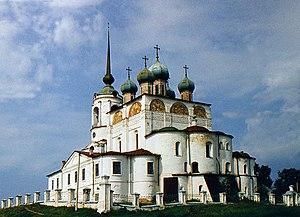
La famille Stroganov ou Strogonov ou Stroganoff, était une famille de commerçants, d'industriels, de propriétaires fonciers, et d'hommes d'État russes du XVIᵉ au XXᵉ siècle qui ont été anoblis.
La cathédrale de l'Annonciation (Solvytchegodsk) est un édifice orthodoxe situé dans la petite ville de Solvytchegodsk, oblast d'Arkhangelsk, Fédération de Russie, dont l'origine remonte au XVIᵉ siècle. Elle est dédiée à l'Annonciation, l'annonce faite à Marie de sa maternité divine par l'archange Gabriel